Mount Moor African-American Cemetery

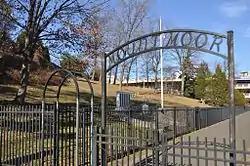

Mount Moor African-American Cemetery, also known as Mount Moor Cemetery, is a historic African American cemetery located at Palisades Center, West Nyack in Rockland County, New York. It was established in 1849 and contains approximately 90 known graves including veterans of the Civil War, Spanish-American War and World War I. Among the notable burials are Lafayette Logan, a Buffalo Soldier who fought with the 54th Massachusetts Infantry Regiment and several members of the 26th United States Colored Infantry Regiment.